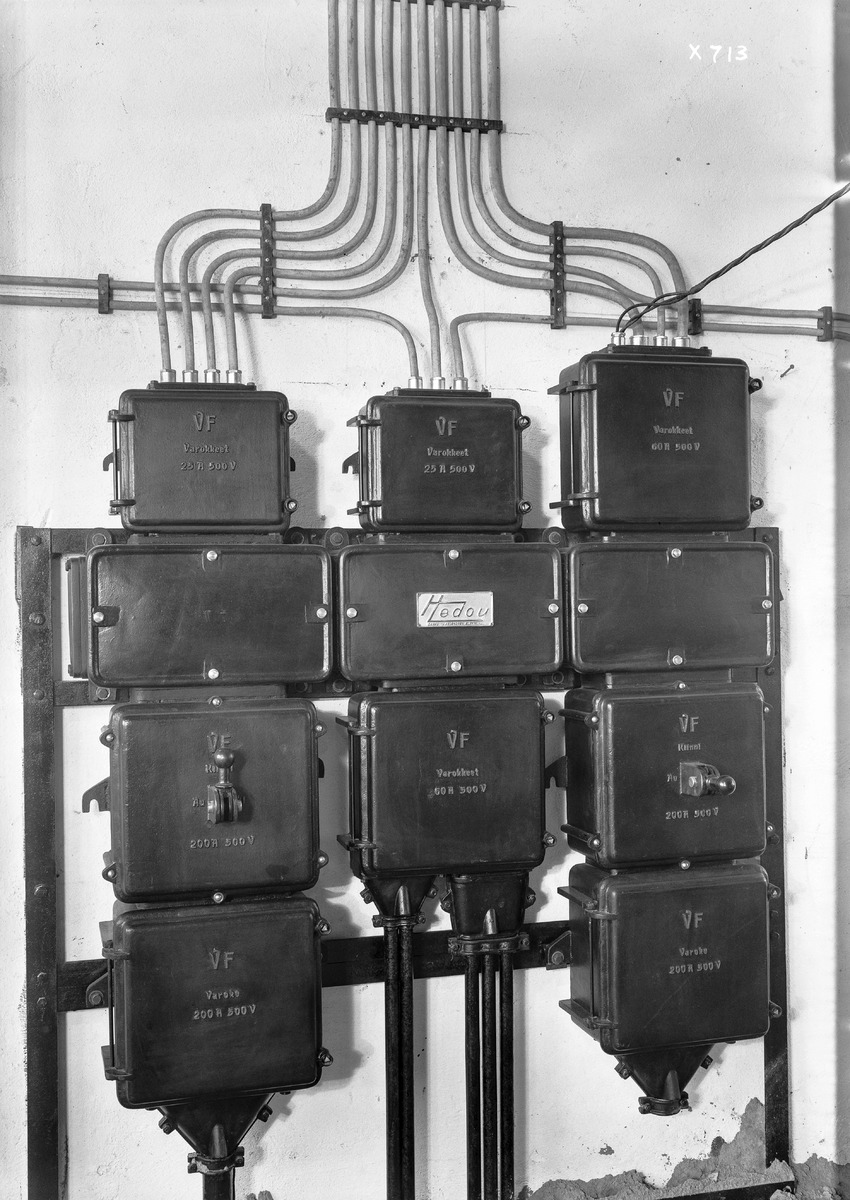
Sähkölaitteistoa
Electrical equipment
sisällön kuvaus: Teollisuuden sähkölaitteistoa vuonna 1936. content description: Industrial electrical equipment in 1936.
Vuosi: 1936
Paikka: , Suomi, Suomi
Aiheet: laitteet; laitteistot; sähkölaitteet; sähkö; teollisuus; electricity; industry